Gaius Minicius Fundanus

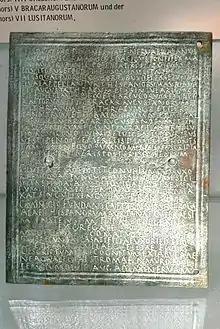
Military diploma , dated June 30th 107, attesting his consulship

Gaius Minicius Fundanus was a Roman senator who held several offices in the Emperor's service, and was an acquaintance of Pliny the Younger. He was suffect consul in the "nundinium" of May to August 107 AD with Titus Vettennius Severus as his colleague. Fundanus is best known as being the recipient of an edict from the emperor Hadrian about conducting trials of Christians in his province.